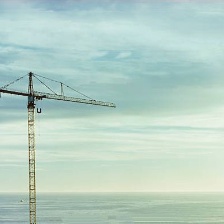
Cloud type: Stratus